Ulrich von Wilamowitz-Moellendorff

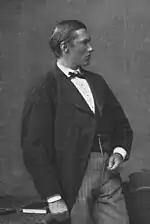
Wilamowitz in Greifswald (1878)

In 1875, he gained a professorial title for his study "Analecta Euripidea". In the same year, he gave his first public academic lecture in Berlin. In 1876, he was employed as "Ordinarius" (full professor) for Classical Philology at Ernst-Moritz-Arndt-Universität at Greifswald. During this period, he also married Marie Mommsen, the eldest daughter of Theodor Mommsen, and published "Homeric Studies" ("Homerische Studien").